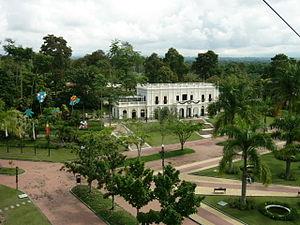
L'Eje Cafetero, français : zone caféière, également appelé Triangle du Café, est une région géographique, culturelle, économique et écologique de Colombie située dans les départements de Caldas, Risaralda, Quindío, la région nord-est du Valle del Cauca, la région sud-est de l'Antioquia et le nord-ouest du Tolima et comprend les villes chefs-lieux des trois premiers départements cités, Manizales, Pereira et Armenia. Cette région fut un centre notable de production du caoutchouc au début du XXe siècle avant de se dédier à la production du café.